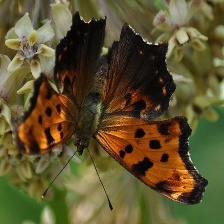
Species: EASTERN COMA
Butterfly family (ImageNet category): admiral